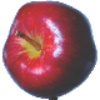
Label: Apple Red Delicious 1